Microcap stock fraud

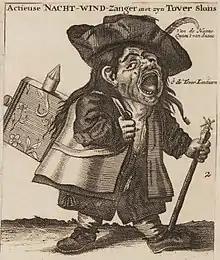
"Night wind hawkers" sold stock on the streets during the South Sea Bubble ("The Great Picture of Folly", 1720).

Microcap stock fraud is a form of securities fraud involving stocks of "microcap" companies, generally defined in the United States as those with a market capitalization of under $250 million. Its prevalence has been estimated to run into the billions of dollars a year. Many microcap stocks are penny stocks, which the SEC defines as a security that trades at less than $5 per share, is not listed on a national exchange, and fails to meet other specific criteria.